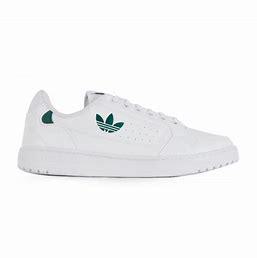
Brand: Adidas
Model: NY 90